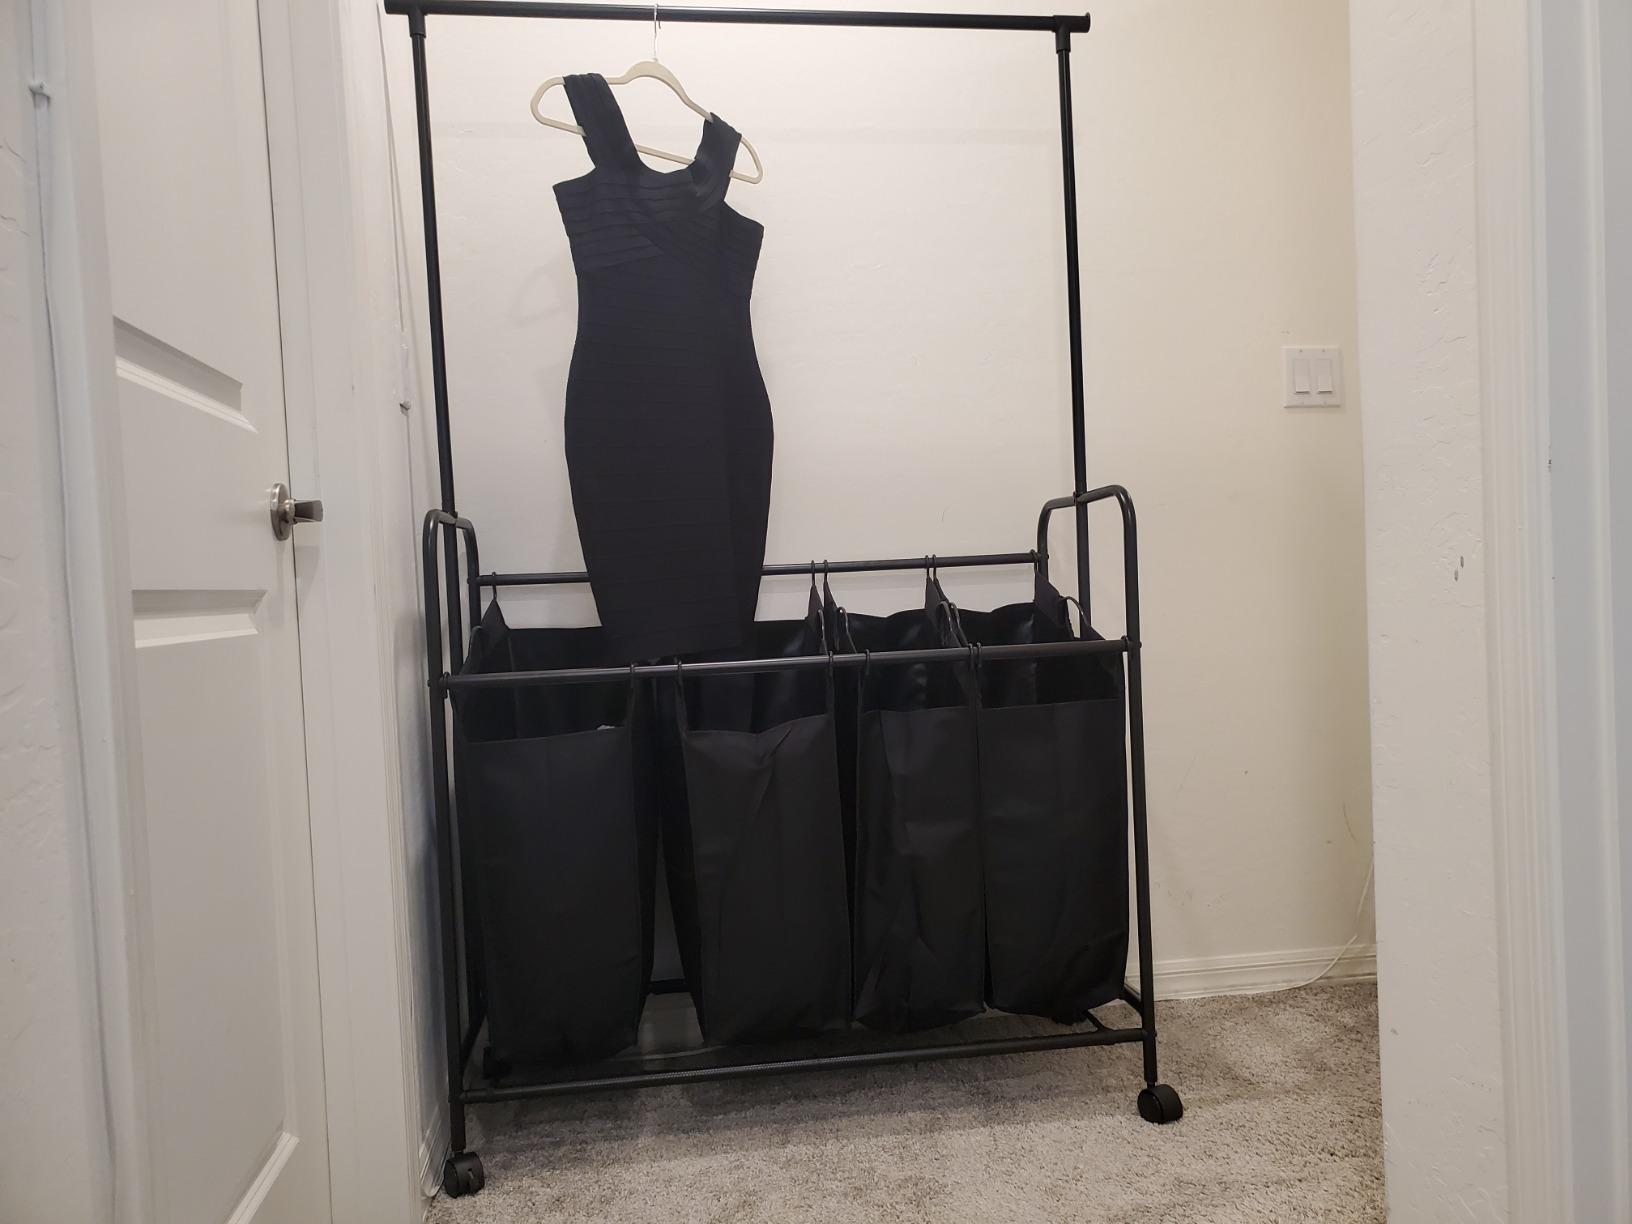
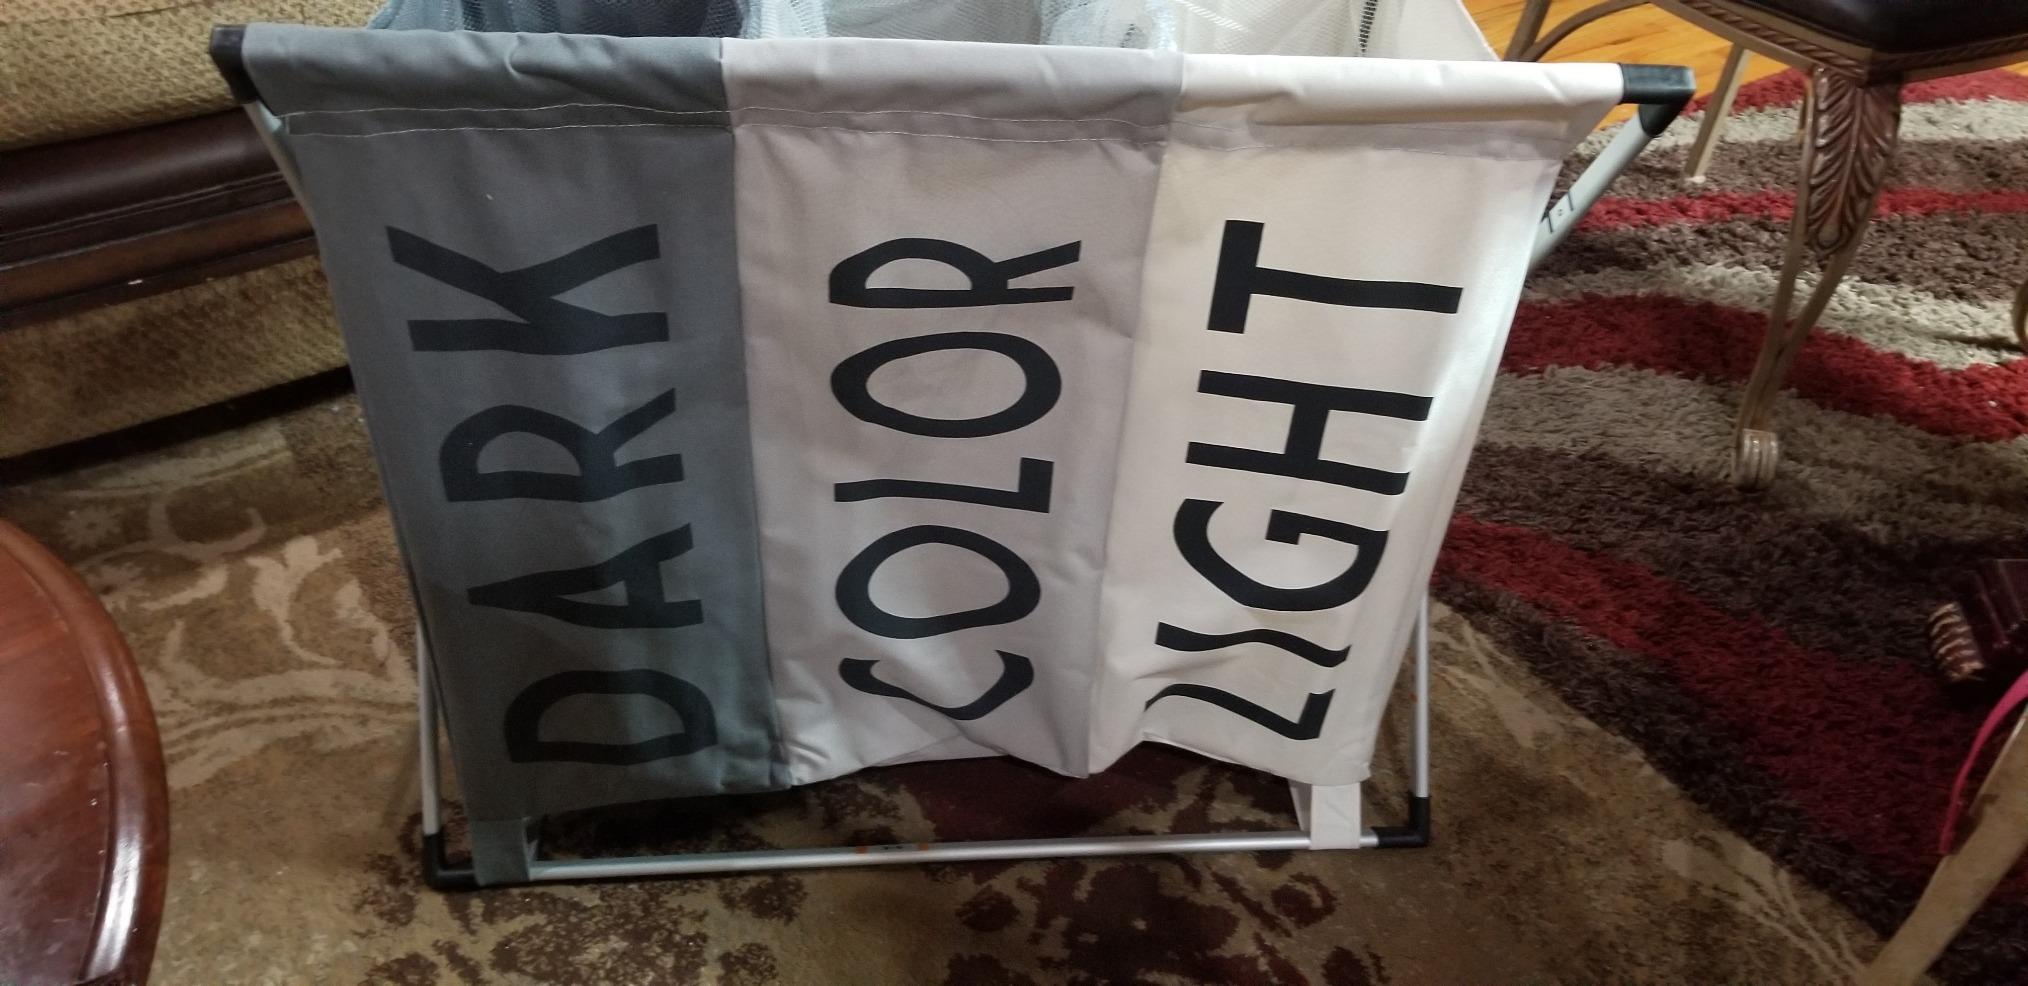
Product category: items_hamper
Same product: no